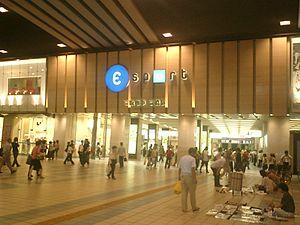
La gare de Kyōbashi est une gare ferroviaire de la ville d'Osaka au Japon. Elle constitue le centre du quartier de Kyōbashi, situé à cheval sur les arrondissements de Jōtō et Miyakojima. La gare est gérée par les compagnies JR West et Keihan, et le métro d'Osaka.